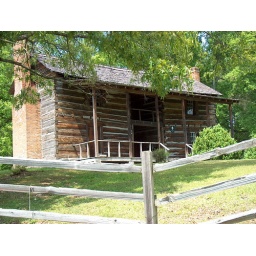
Two story dog trot house in alabama